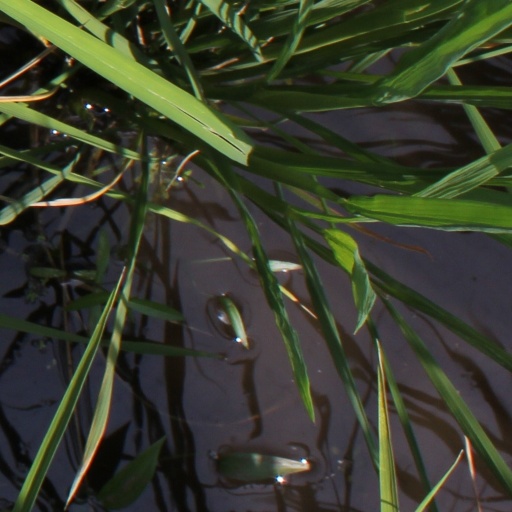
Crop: rice